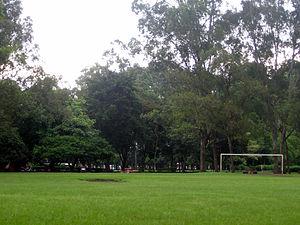
Le parc métropolitain La Sabana est situé à San José du Costa Rica. C'est le plus grand parc urbain du pays, considéré comme le poumon de la ville.